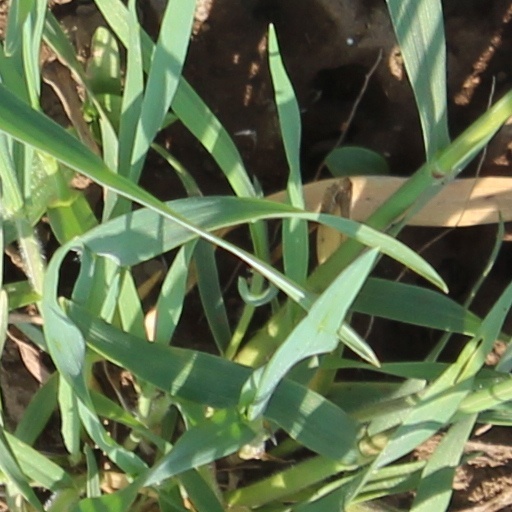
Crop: wheat